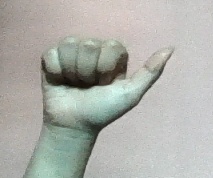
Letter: dhad